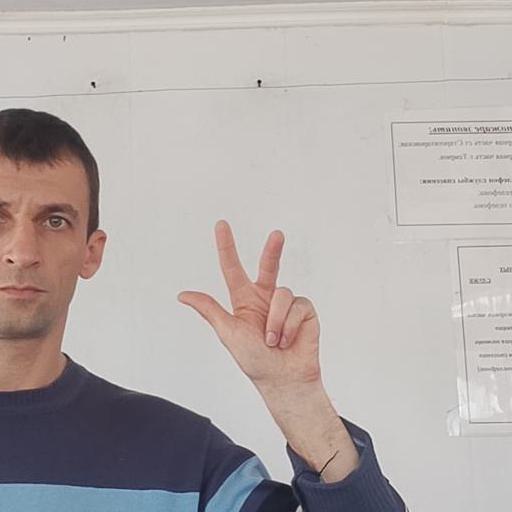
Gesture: three2